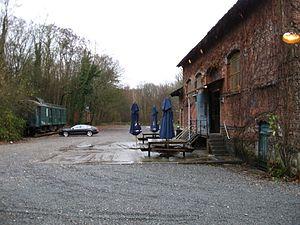
La gare de Tervueren est une gare ferroviaire le long de la ligne 160 dans la commune belge de Wezembeek-Oppem mais deservant la ville belge de Tervueren.